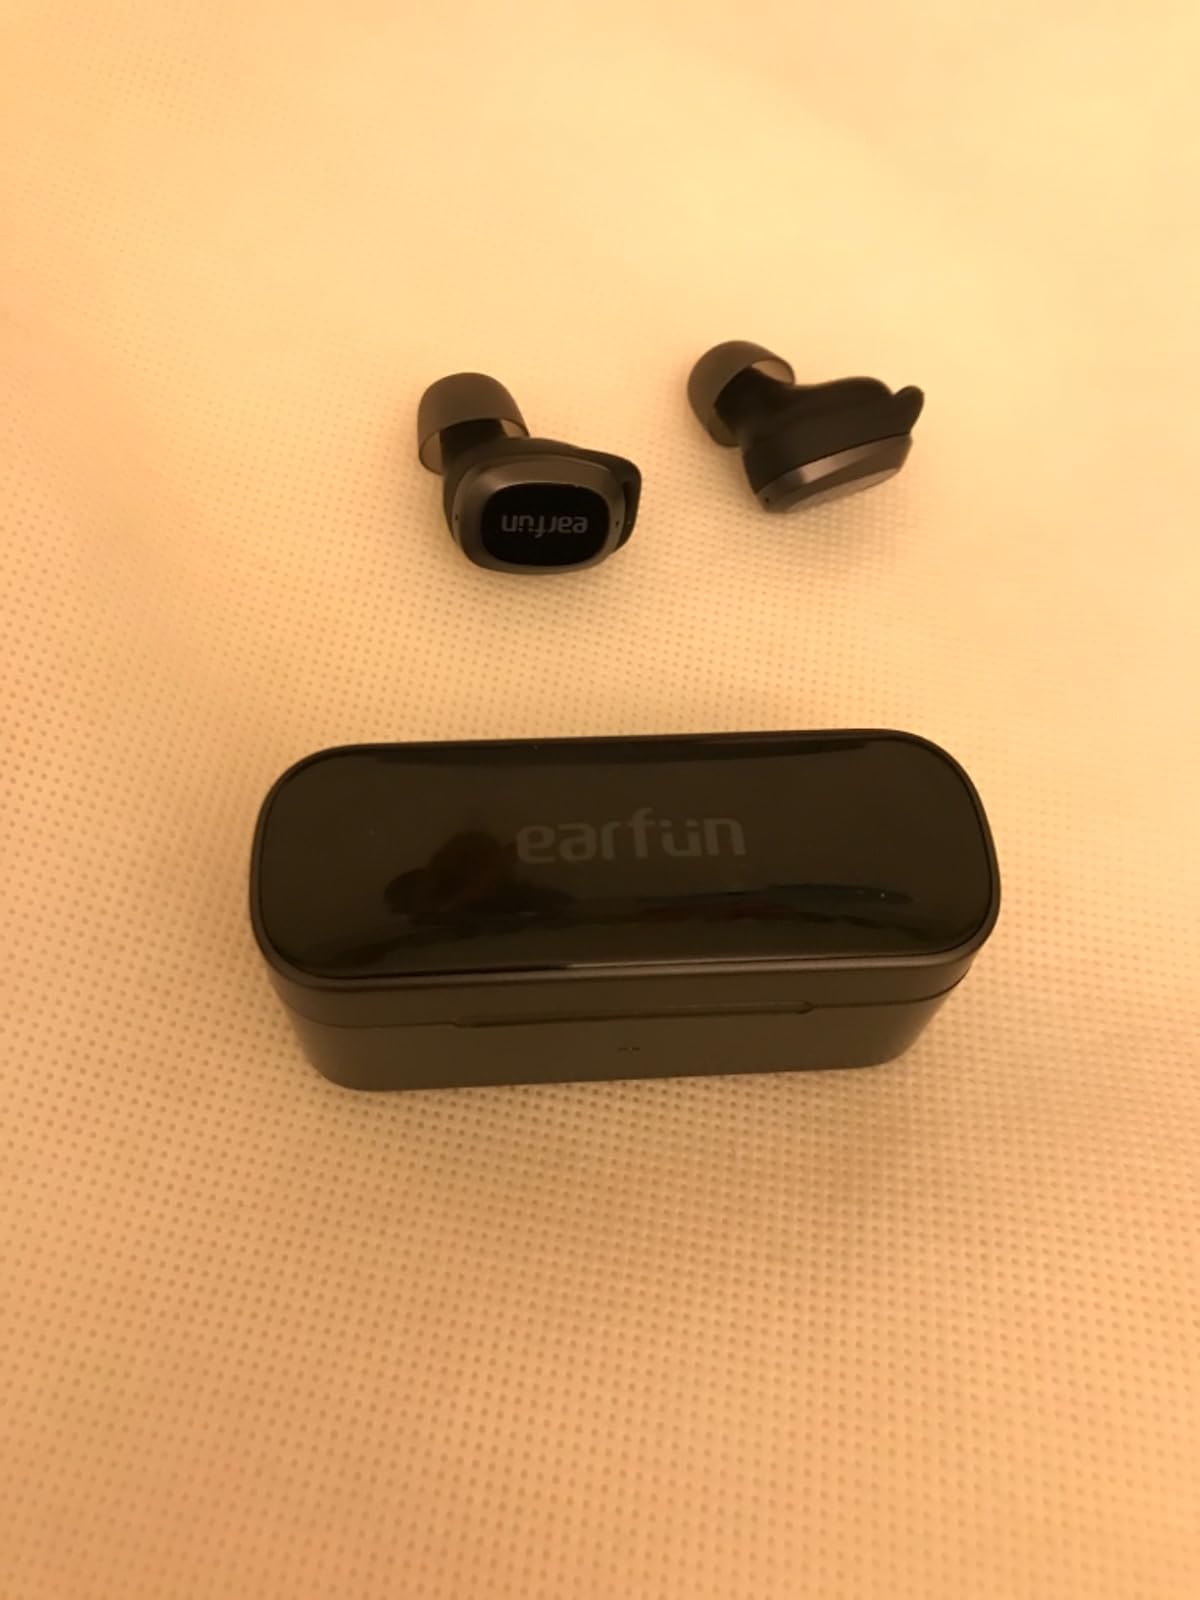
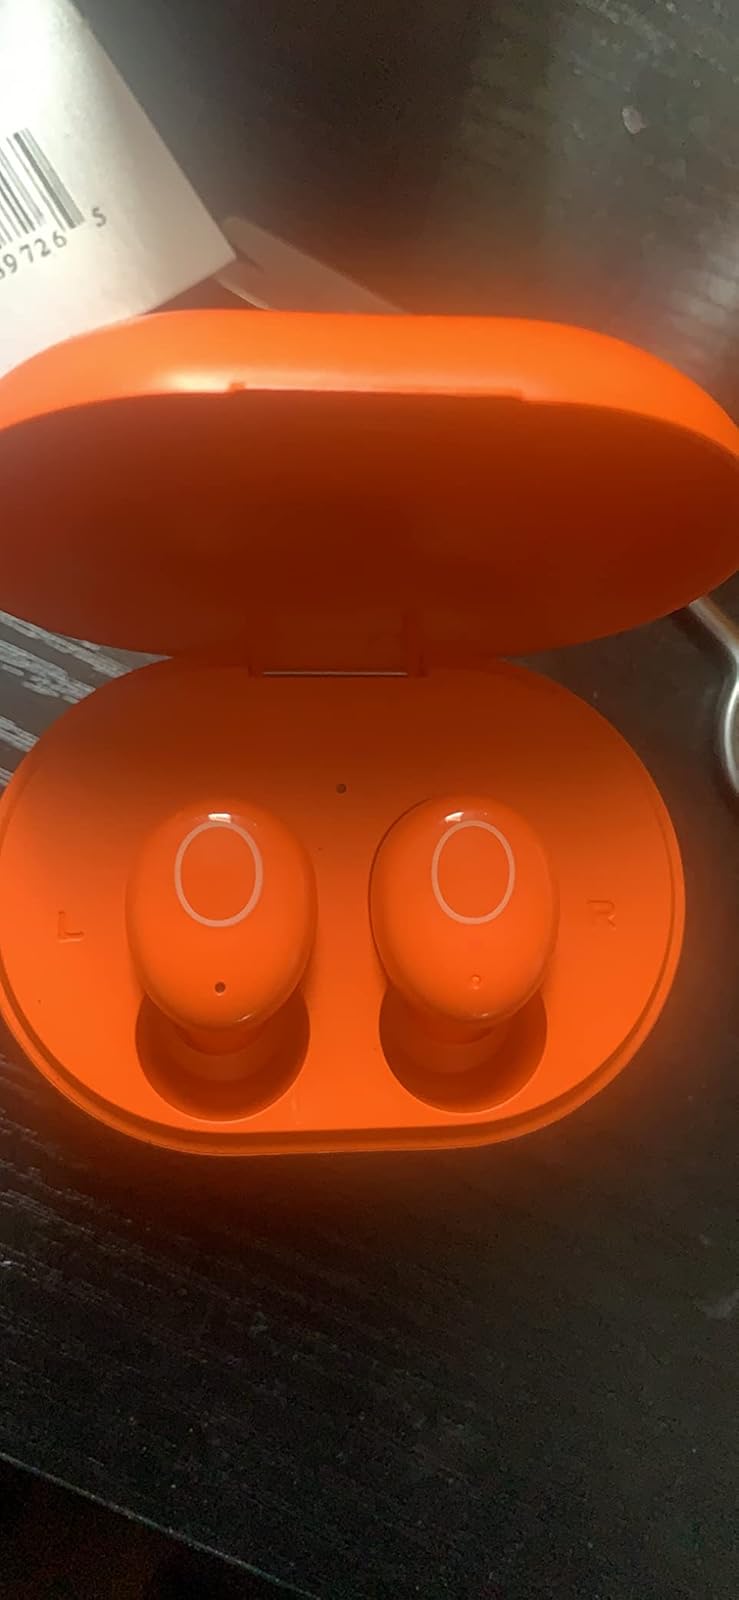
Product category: earbuds
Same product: no